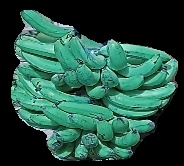
Variety: pachbale
Grade: grade3